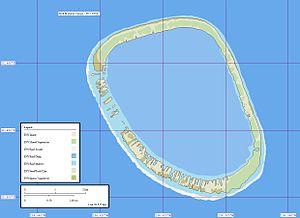
Matureivavao est le plus grand atoll du Groupe Actéon dans l'archipel des Tuamotu en Polynésie française. Il est rattaché administrativement aux Îles Gambier.